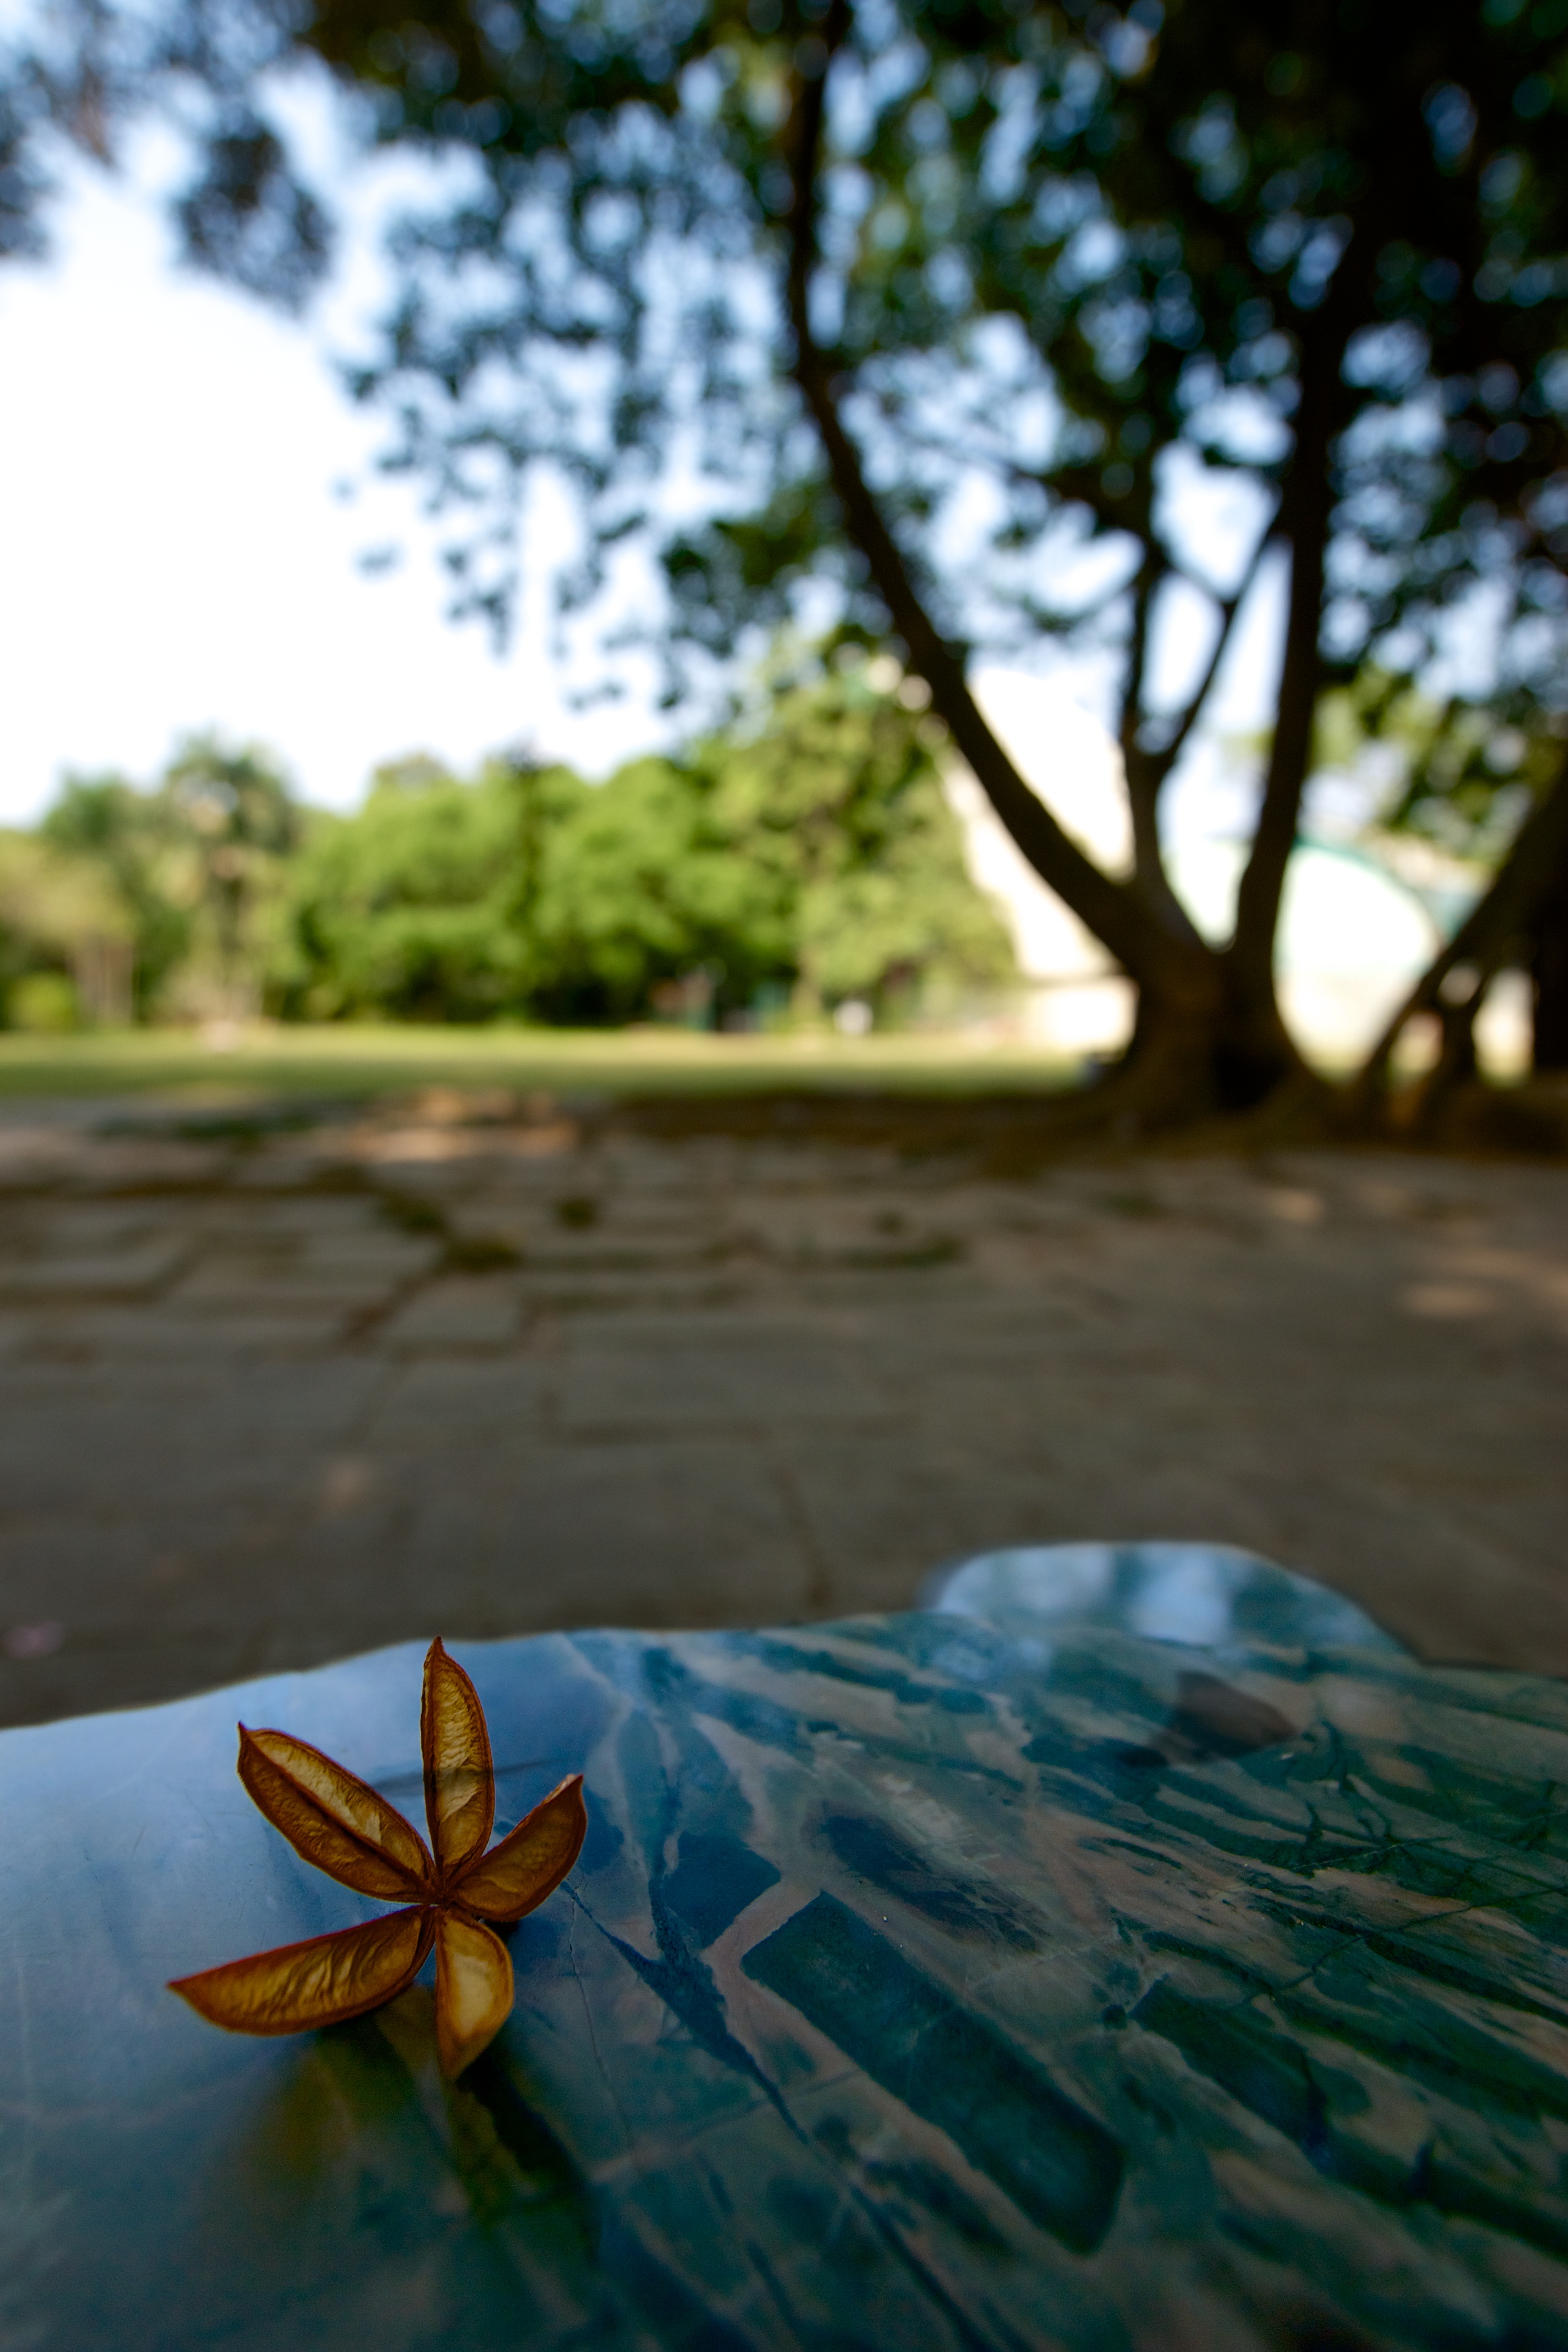
tree, water, nature, grass, sky, sunlight, morning, leaf, flower, river, green, reflection, vehicle, autumn, blue, season, trees, canton, guangzhou, birthday, woody plant